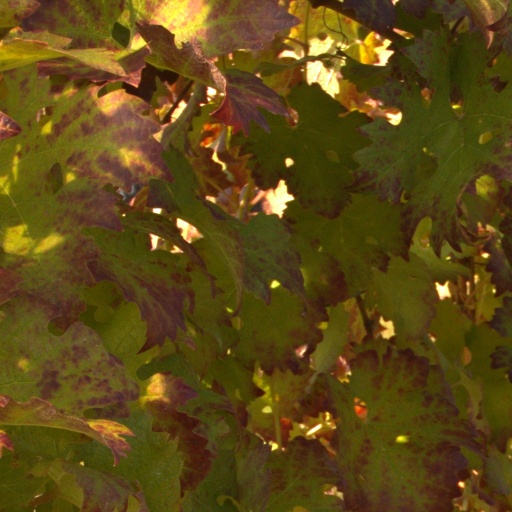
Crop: grape